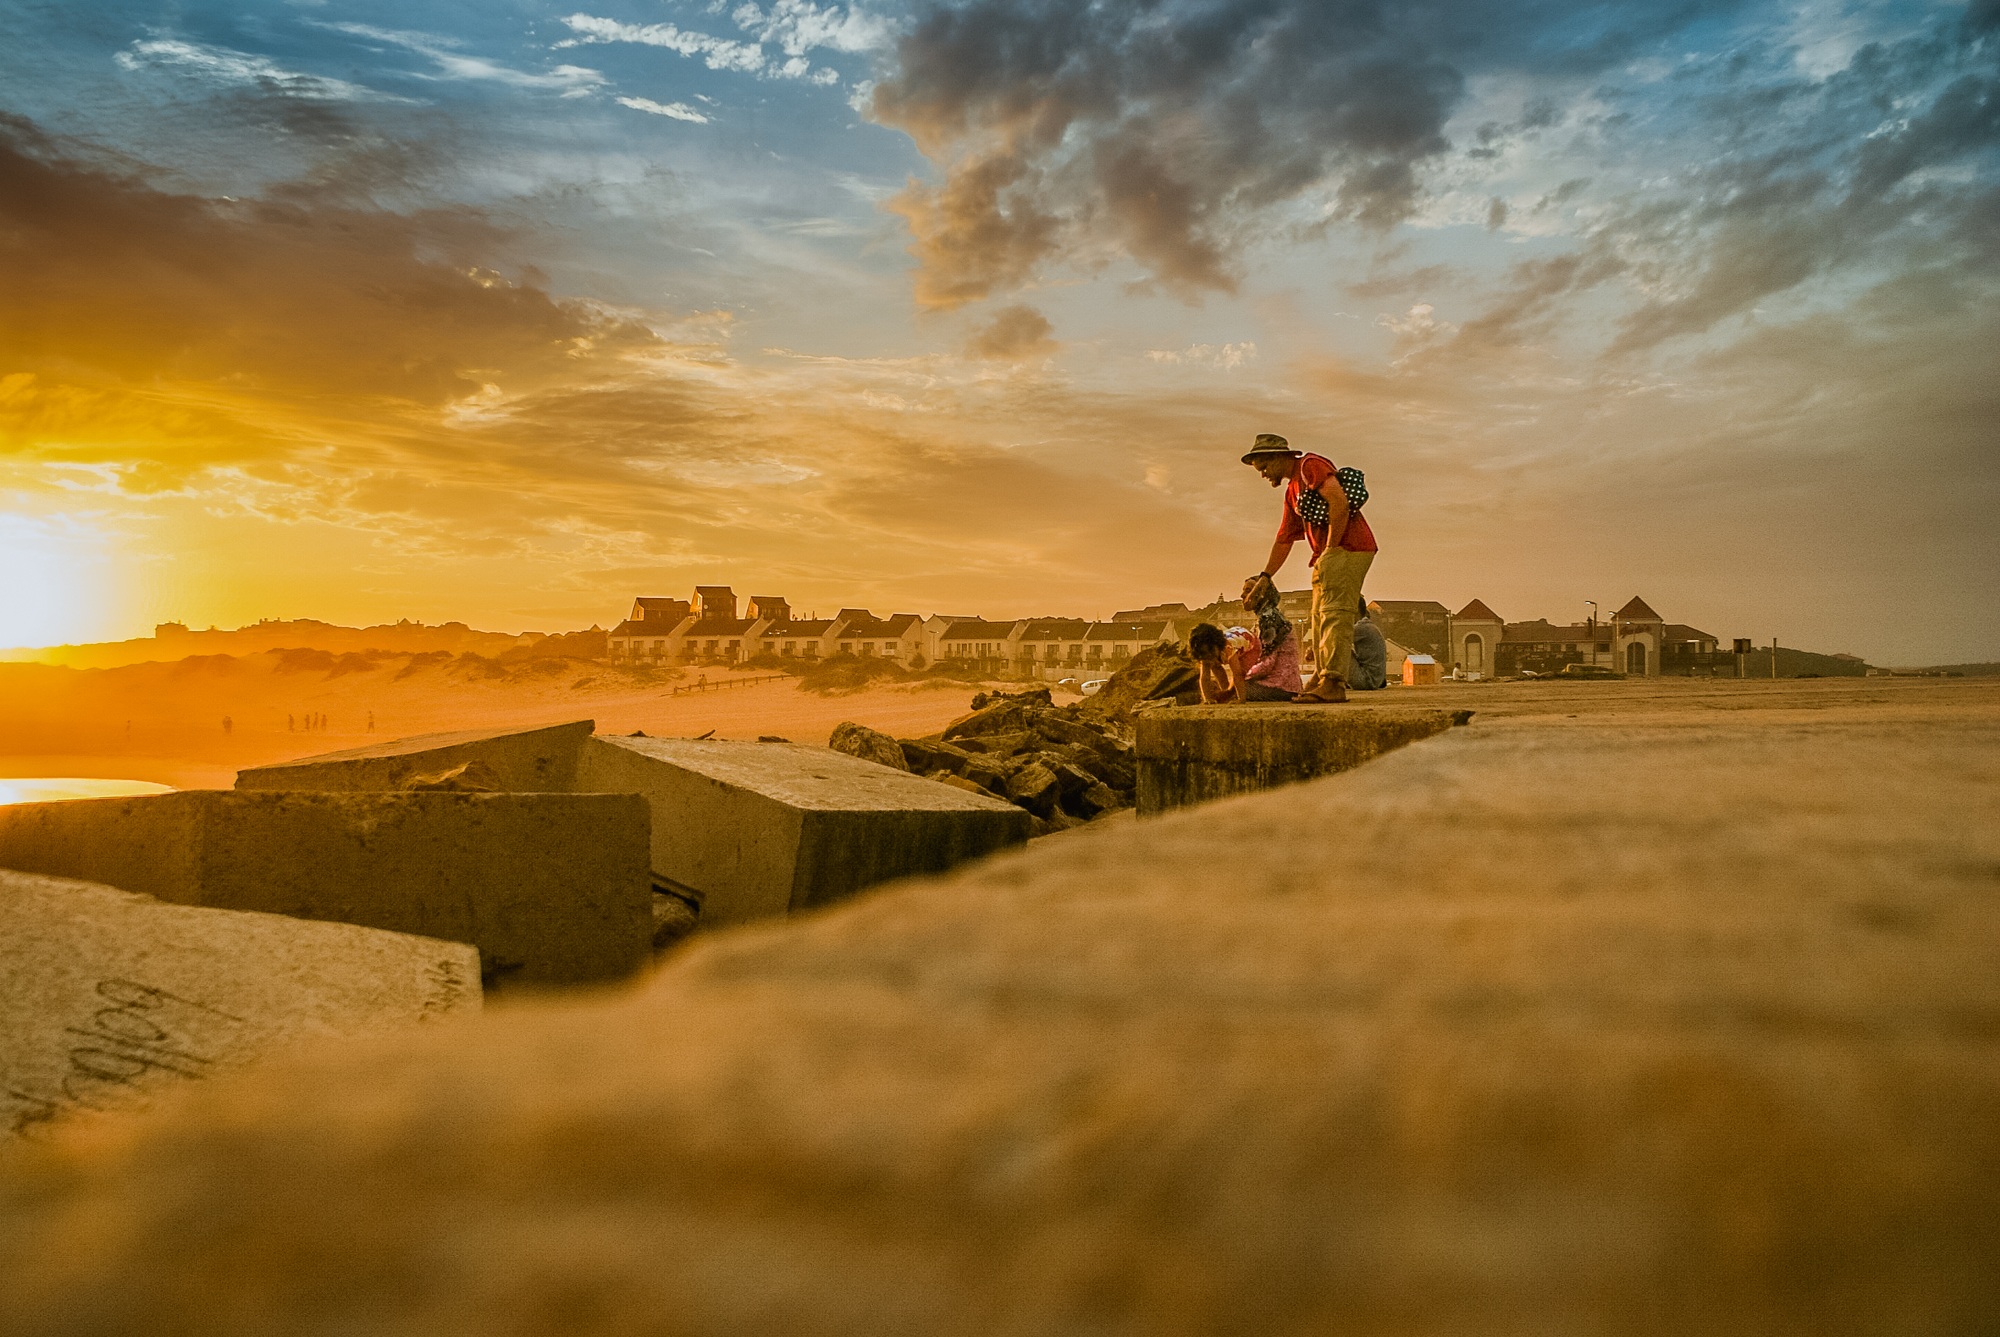
beach, landscape, sea, coast, water, nature, sand, ocean, horizon, cloud, sky, sunrise, sunset, sunlight, morning, pier, dusk, evening, orange, reflection, colorful, terrain, sunset sky, beach sunset, sunset beach, natural environment